Botanical identity of soma–haoma

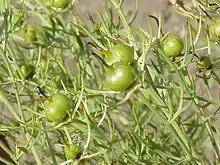
Seed capsules of "Peganum harmala"

A candidate favoured by proponents of the non-hallucinogenic / stimulant hypothesis is a species of "Ephedra". Ephedrine, the principle active compound present in this plant, has a chemical structure similar to those of the amphetamines, and, when ingested, causes, among other effects, high blood-pressure. According to anecdotal reports, it also possesses a stimulating effect similar to that of caffeine.